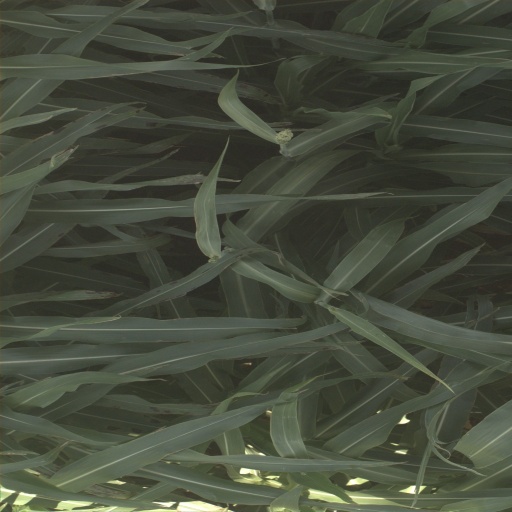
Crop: sorghum